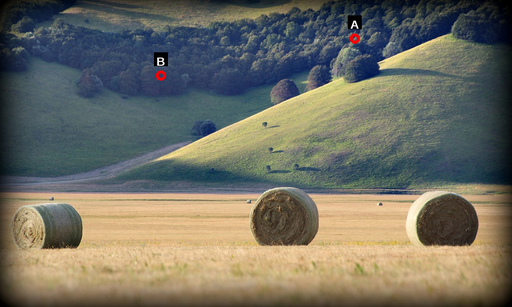
Question: Two points are circled on the image, labeled by A and B beside each circle. Which point is closer to the camera?
Select from the following choices.
(A) A is closer
(B) B is closer
Answer: B